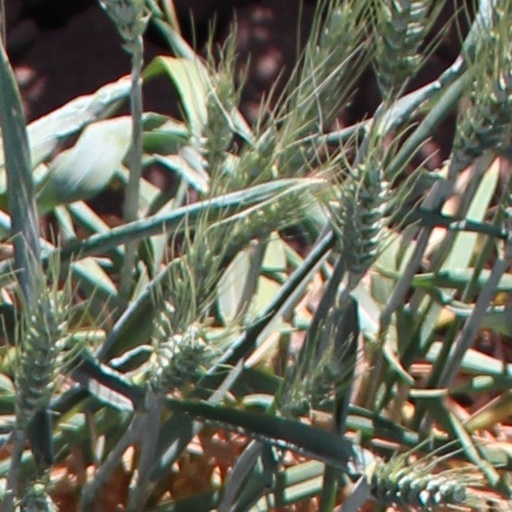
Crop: wheat